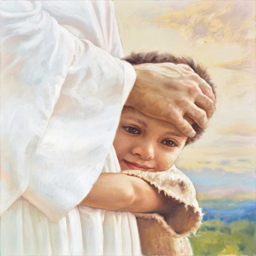
i am a child of person